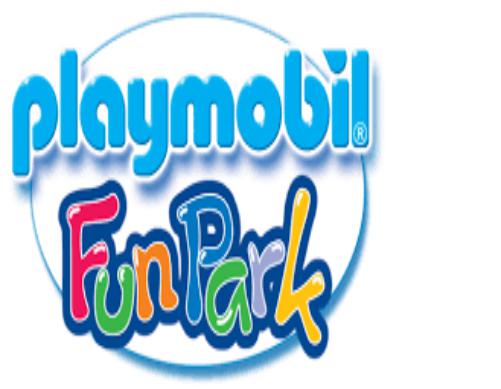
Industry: Leisure